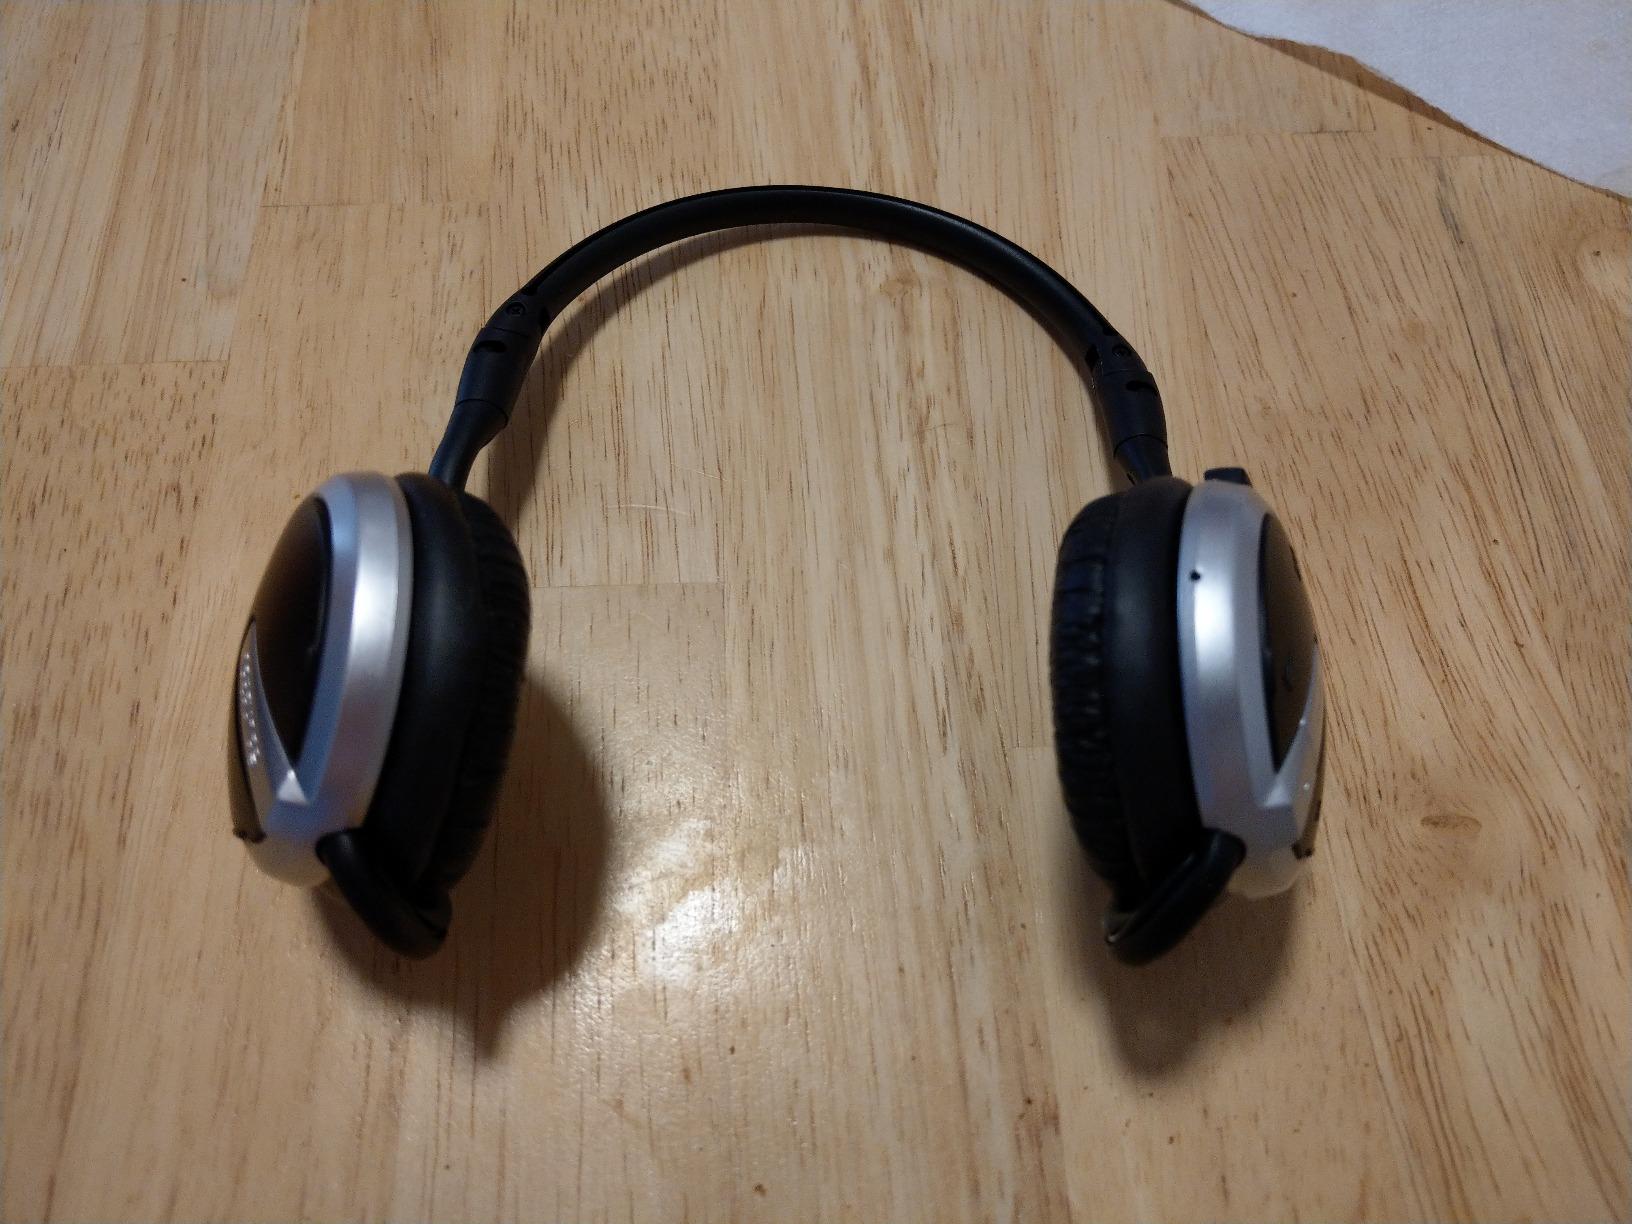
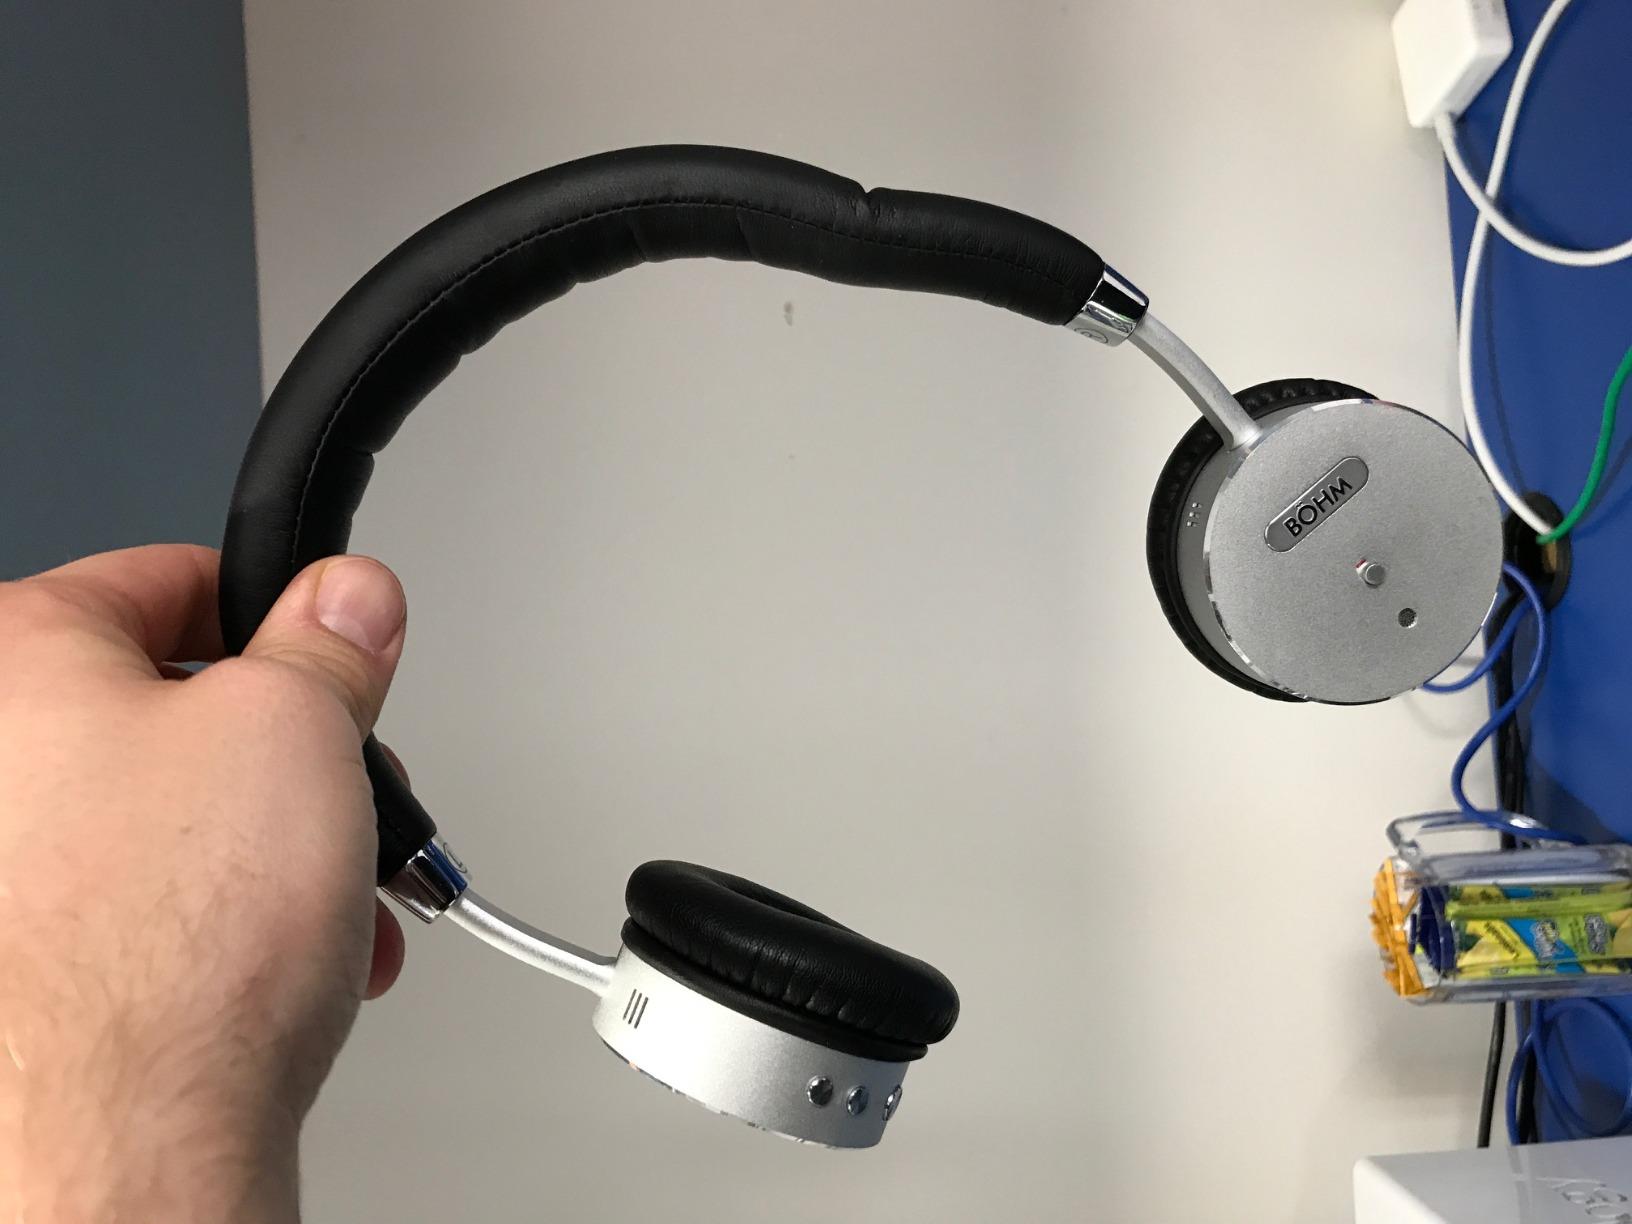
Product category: headphones
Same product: no